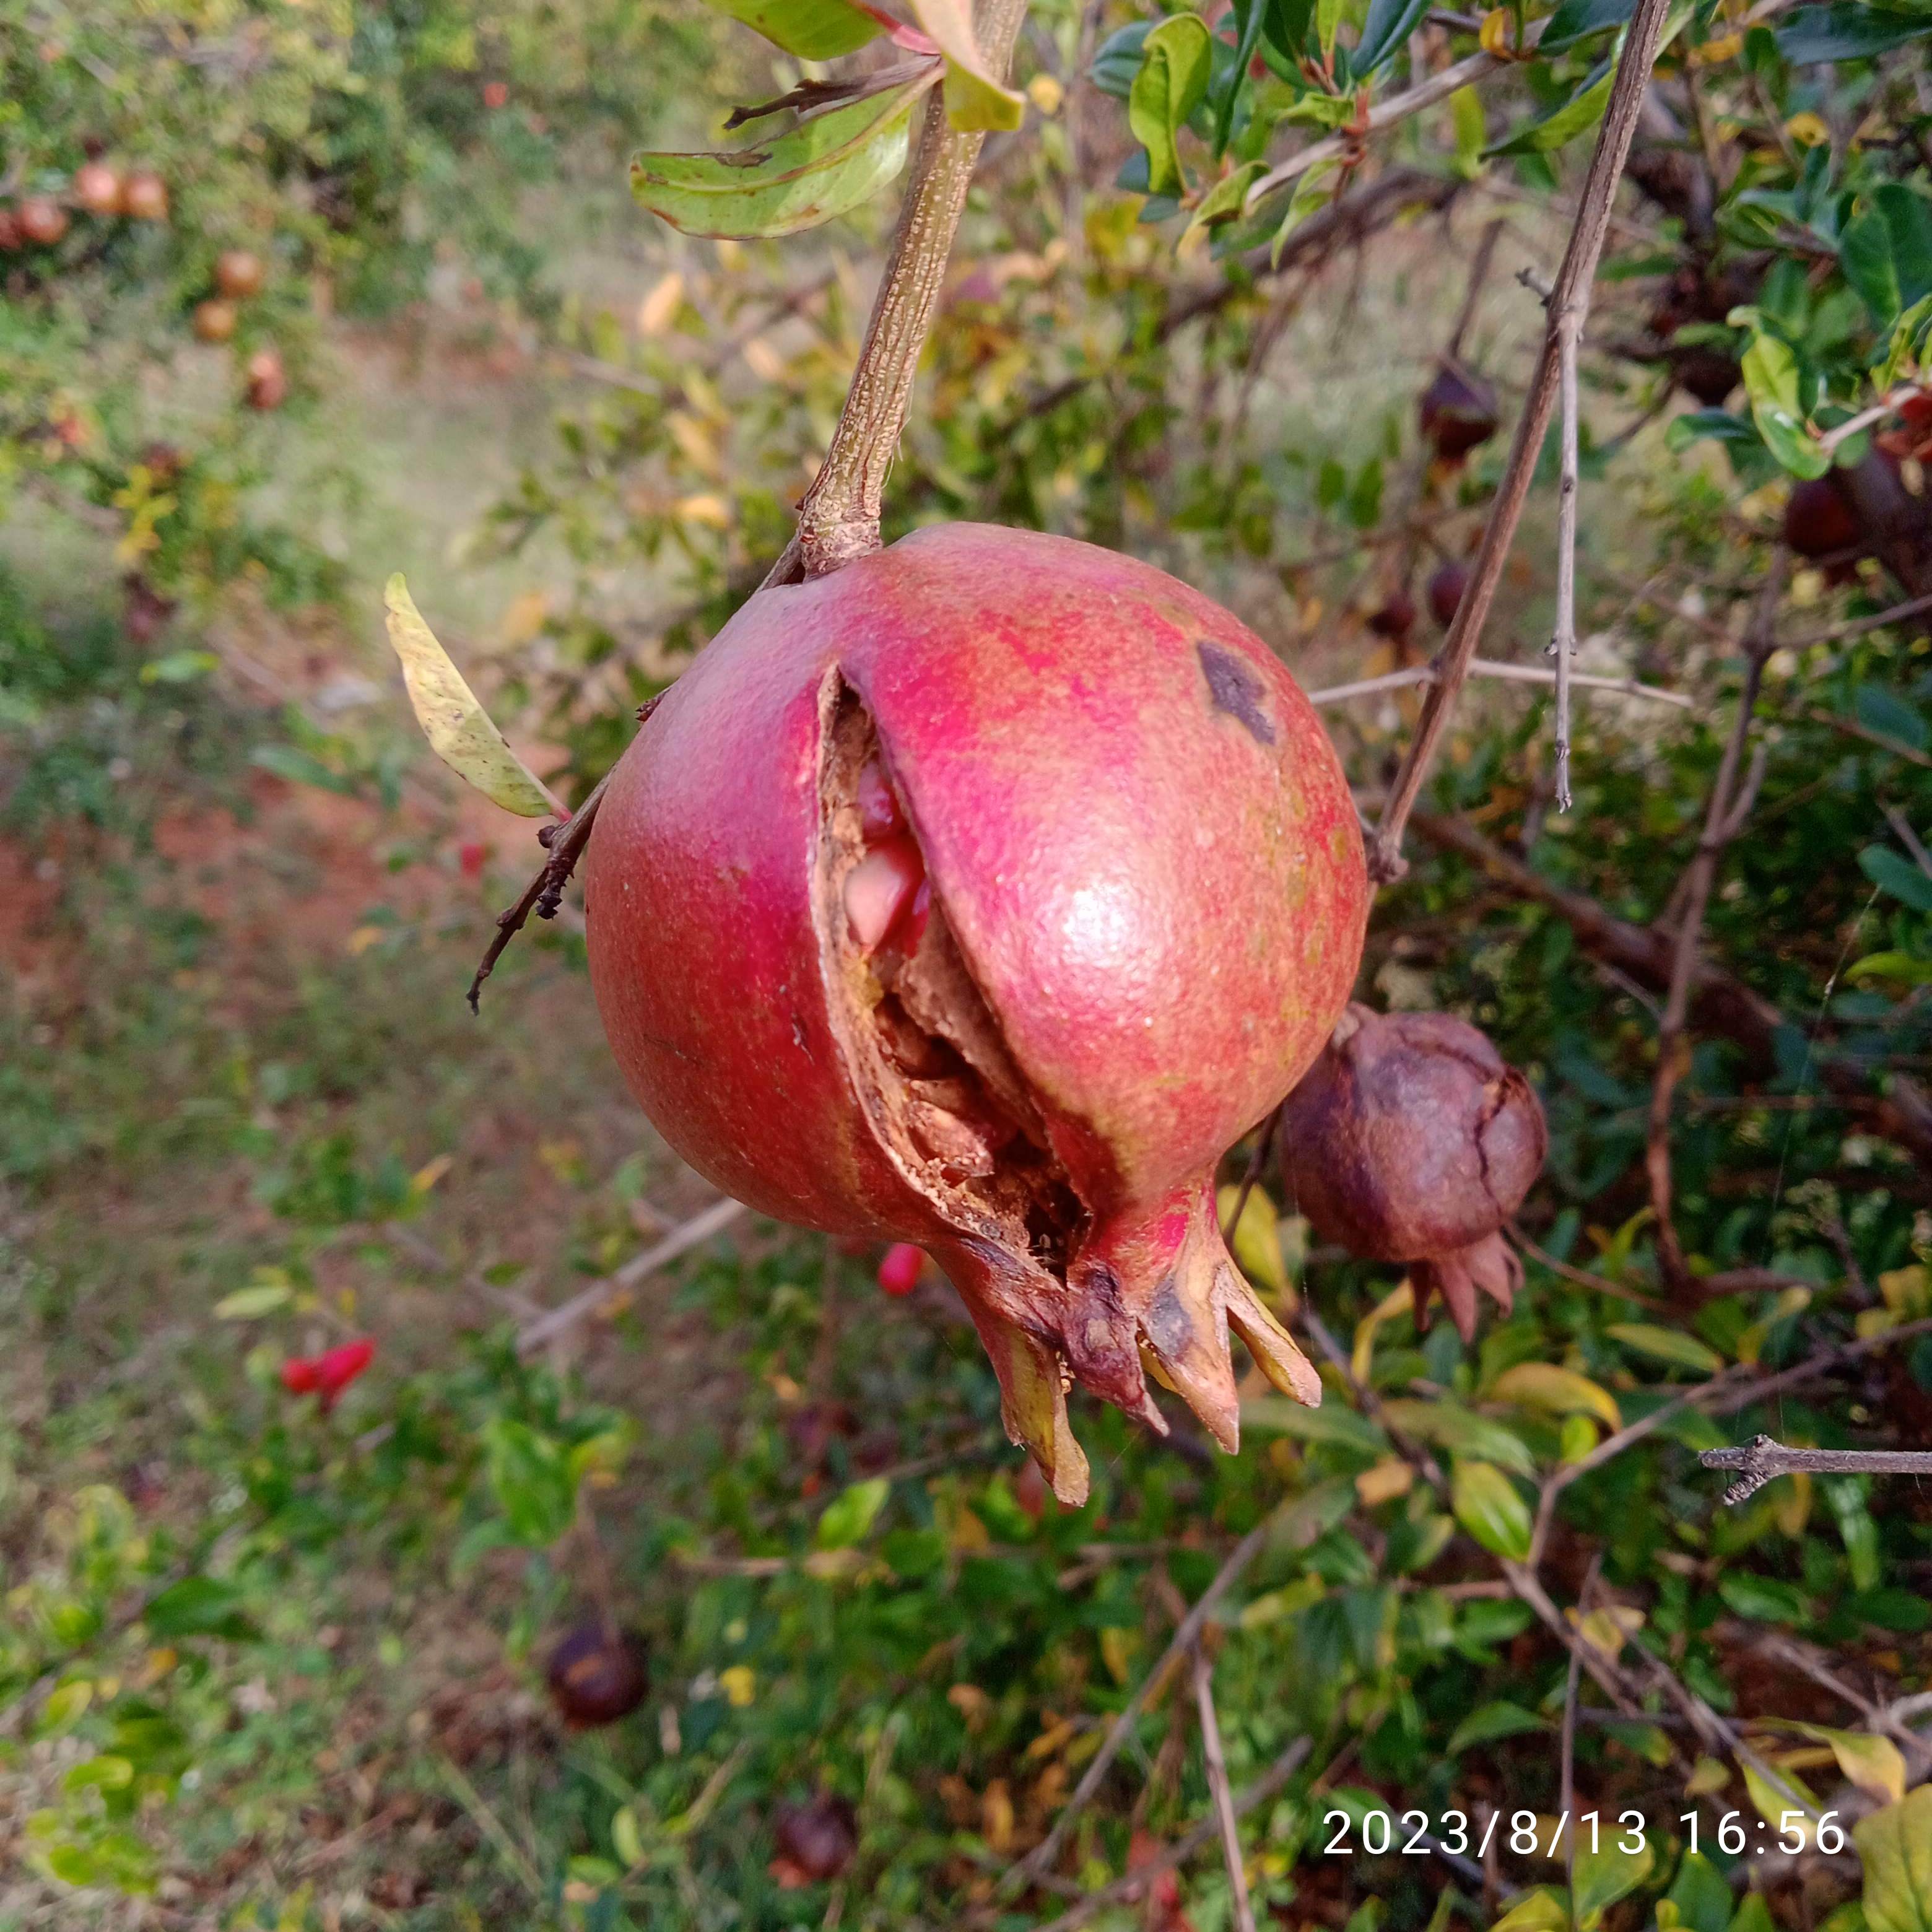
Label: Bacterial_Blight